Thrissur Town Hall

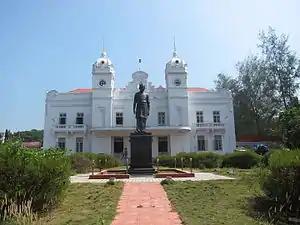
Imposing structure of Thrissur Town Hall

The Thrissur Town Hall is a museum building situated in Thrissur city, Kerala state, India. It was constructed during the Dewanship of RK Shanmughom Chetti and contains the Archaeological Museum and Picture Gallery, where mural paintings from all parts of the Kerala are copied and exhibited. The must see in this museum is the collection of the old manuscripts, written on palm leaves and called "olagrandhangal". The Town Hall was built in honour of the then Emperor of India, King George, for his silver jubilee. The architecture is in the Victorian style with a lawn and garden in front.